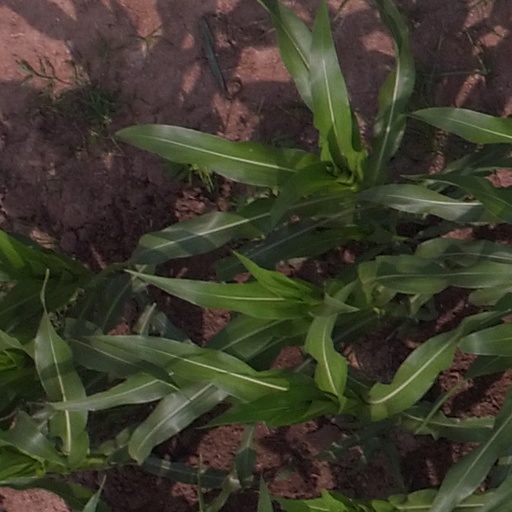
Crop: maize; corn